Huachenglu station (Guangzhou Metro)

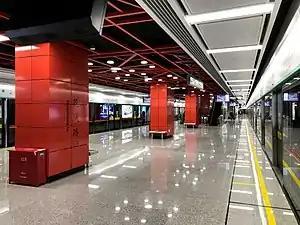
Platform of Huachenglu

Huachenglu station, is a station of Line 9 of the Guangzhou Metro. It started operations on 28 December 2017.